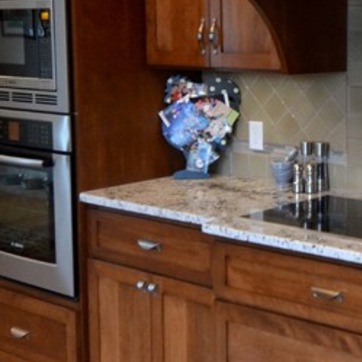
Material: polishedstone